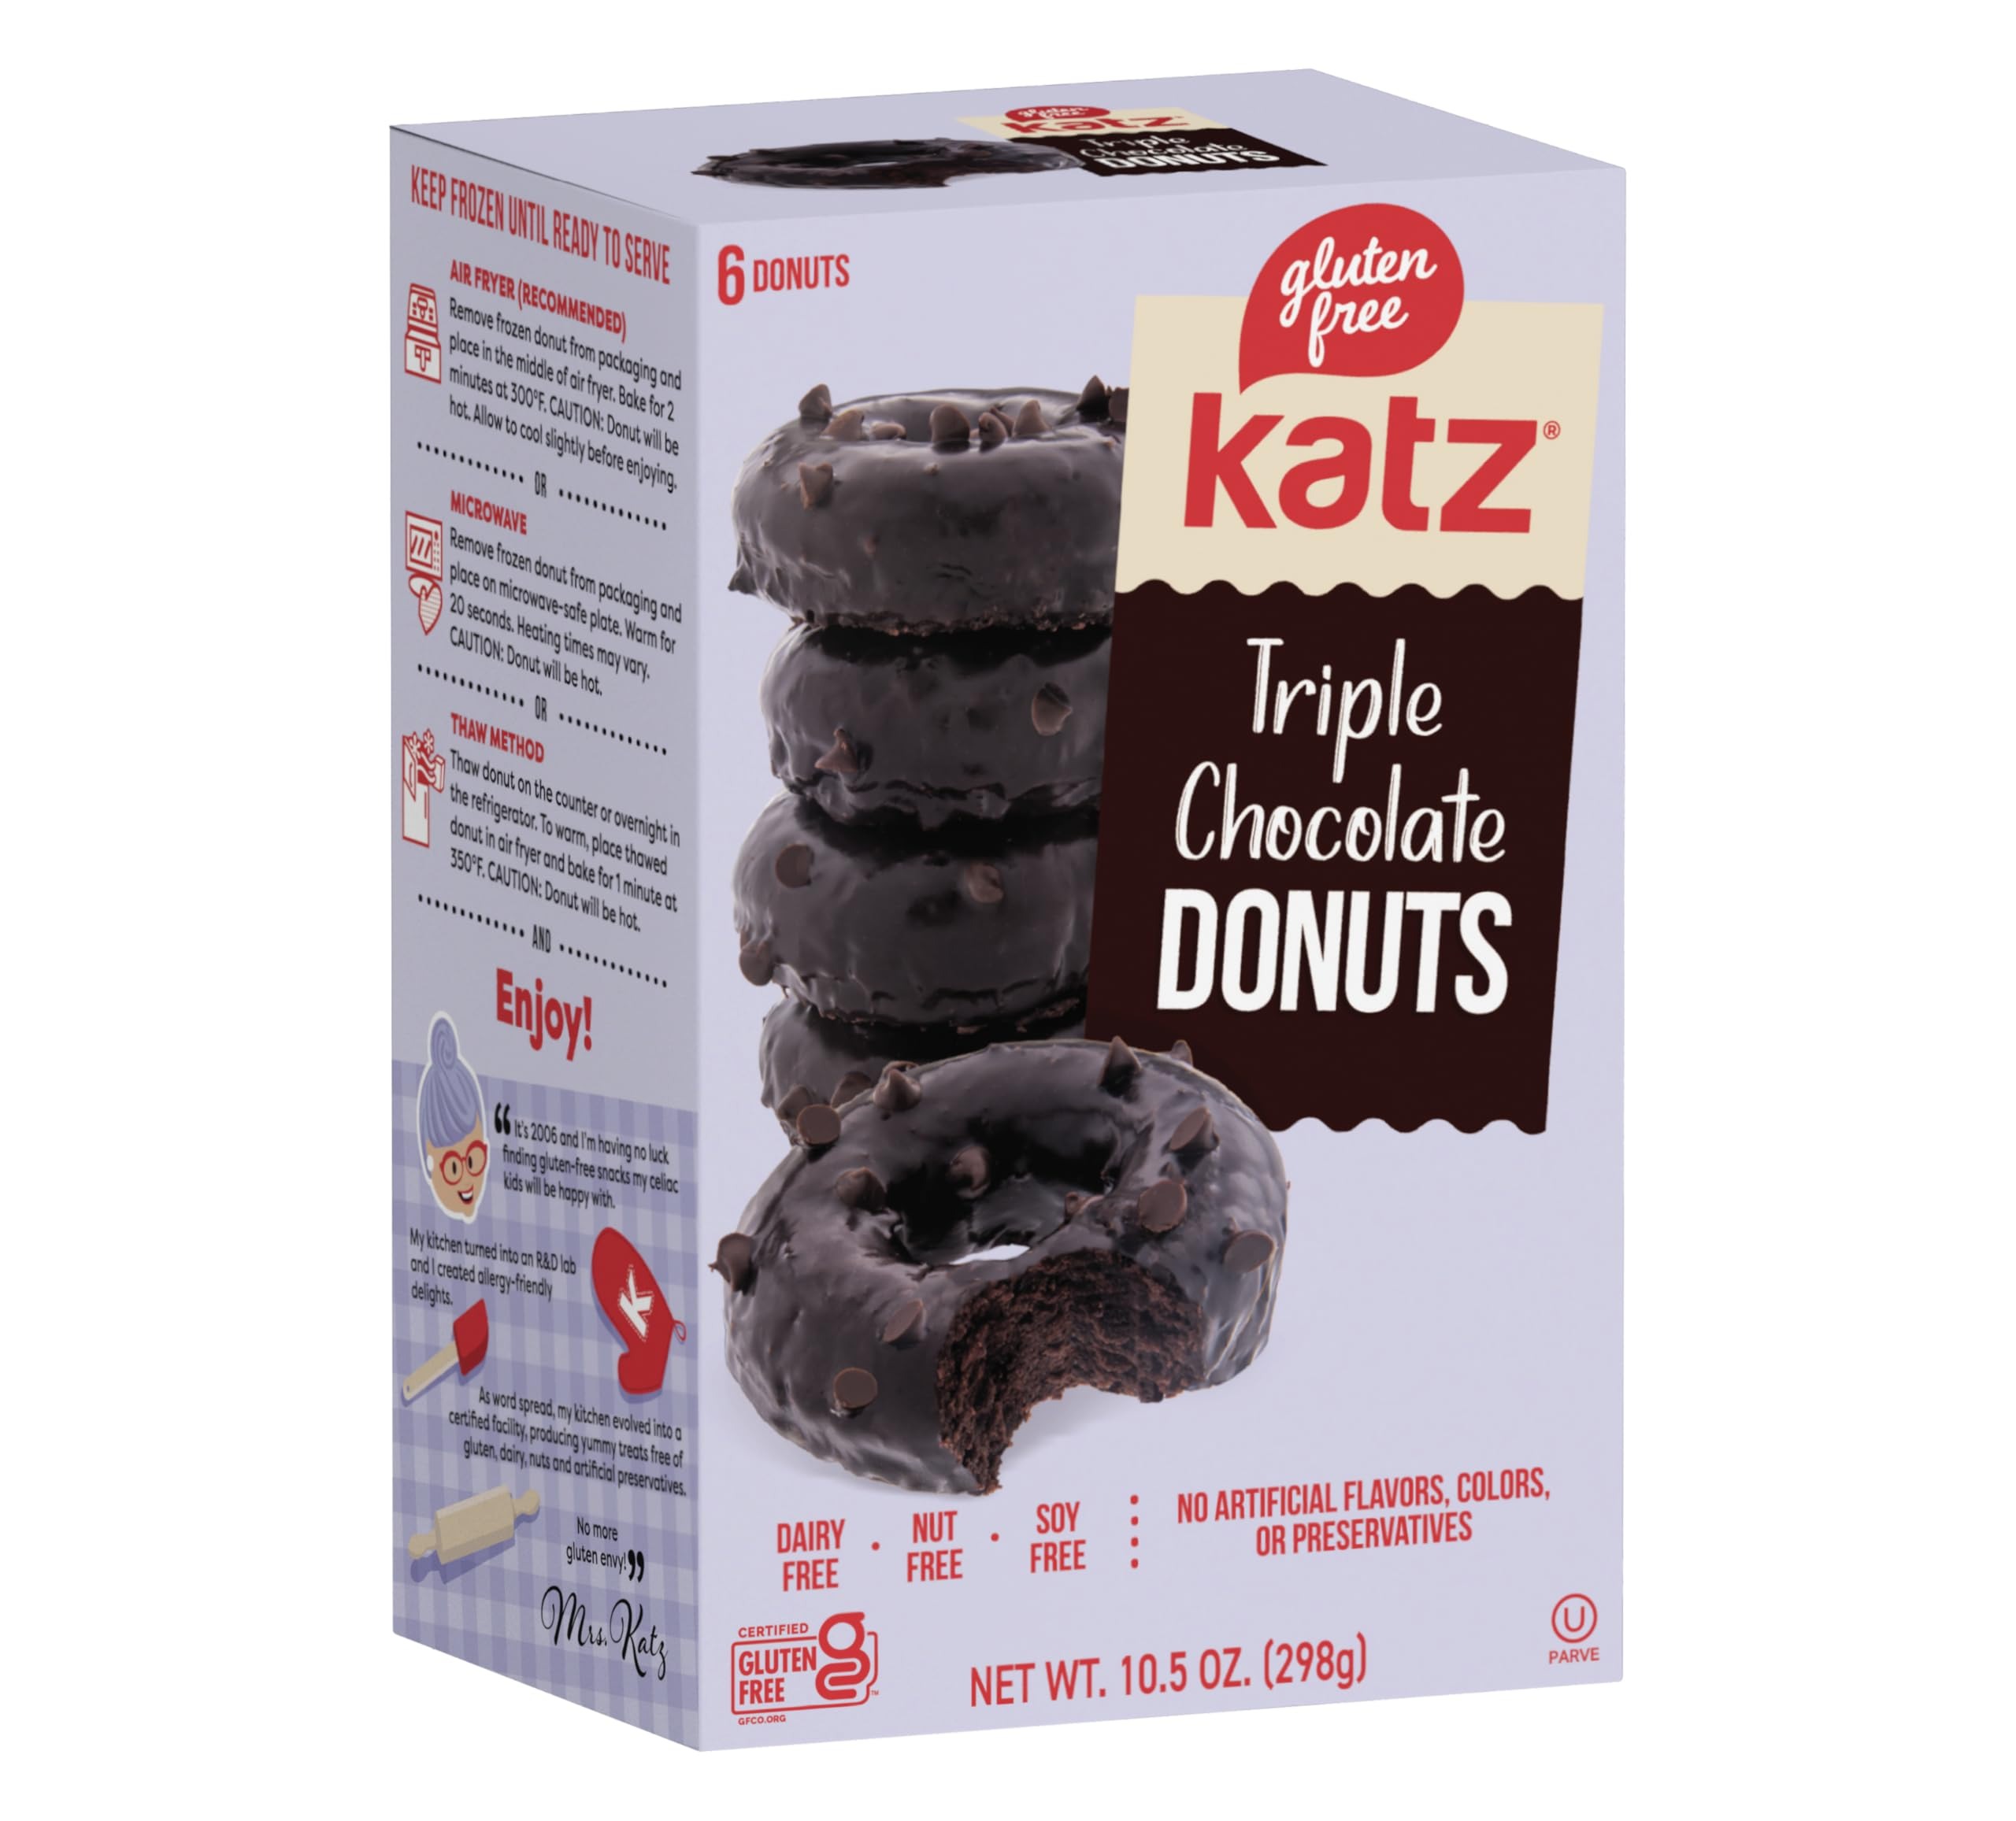
Item Name: Katz Gluten Free Triple Chocolate Donuts | Dairy Free, Nut Free, Soy Free, Gluten Free | Kosher (1 Pack of 6 Donuts, 13 Ounce)
Product Description: This donut is for real chocolate lovers! the soft chocolate donut with chocolate frosting and chocolate chips make this donut a decadent chocolate delight!! perfect with a cup of dark roasted coffee!
Value: 78.0
Unit: Ounce

Price: 7.29